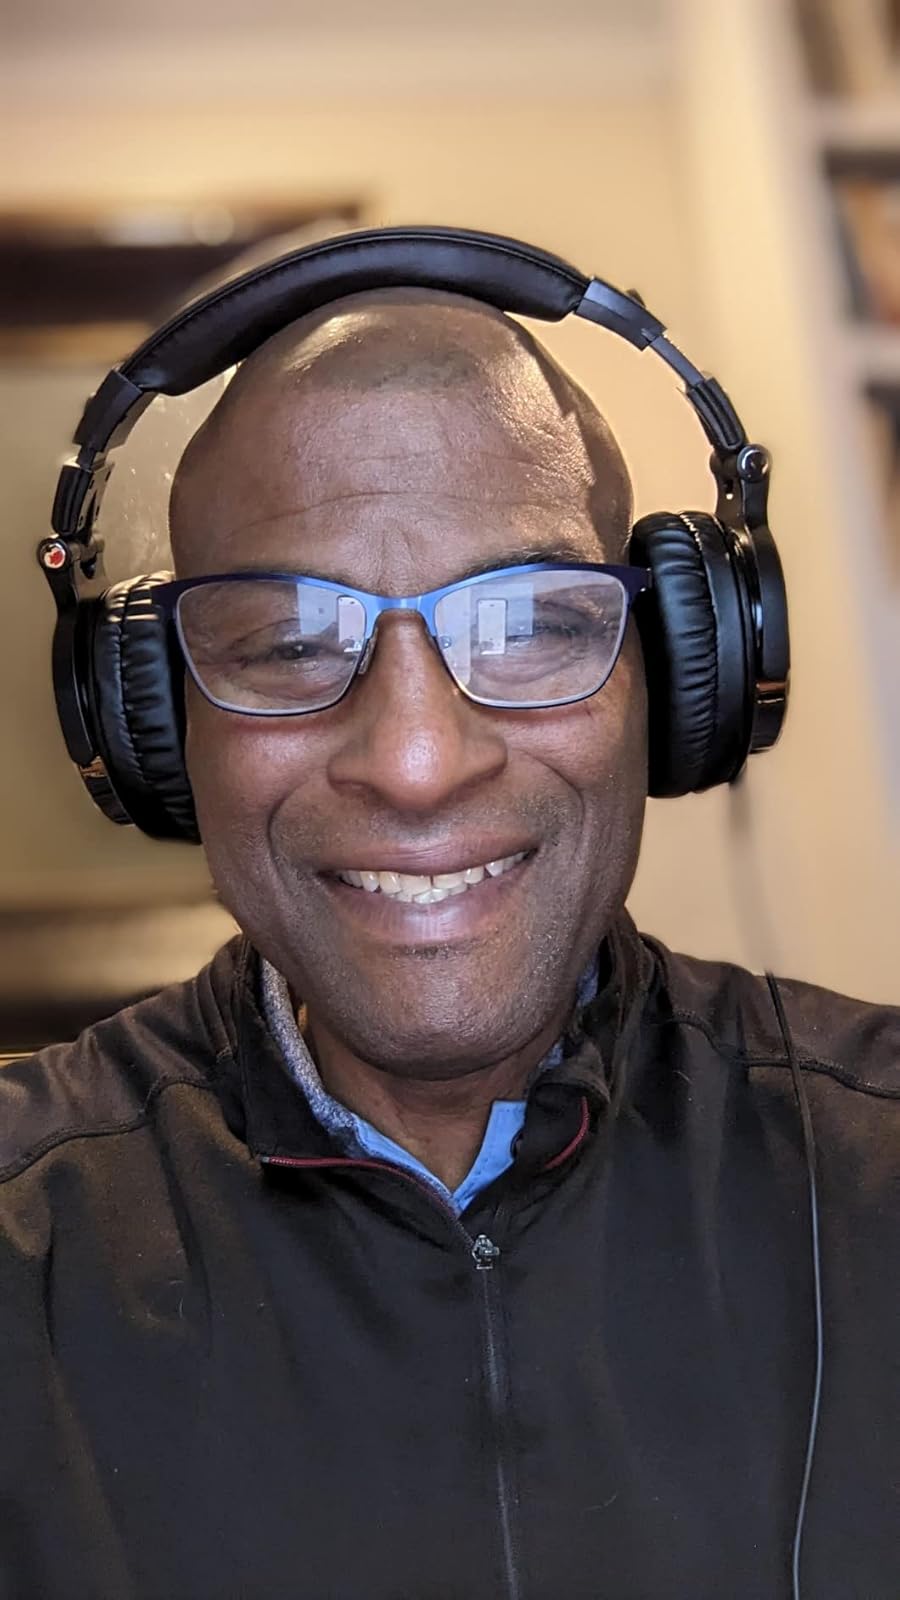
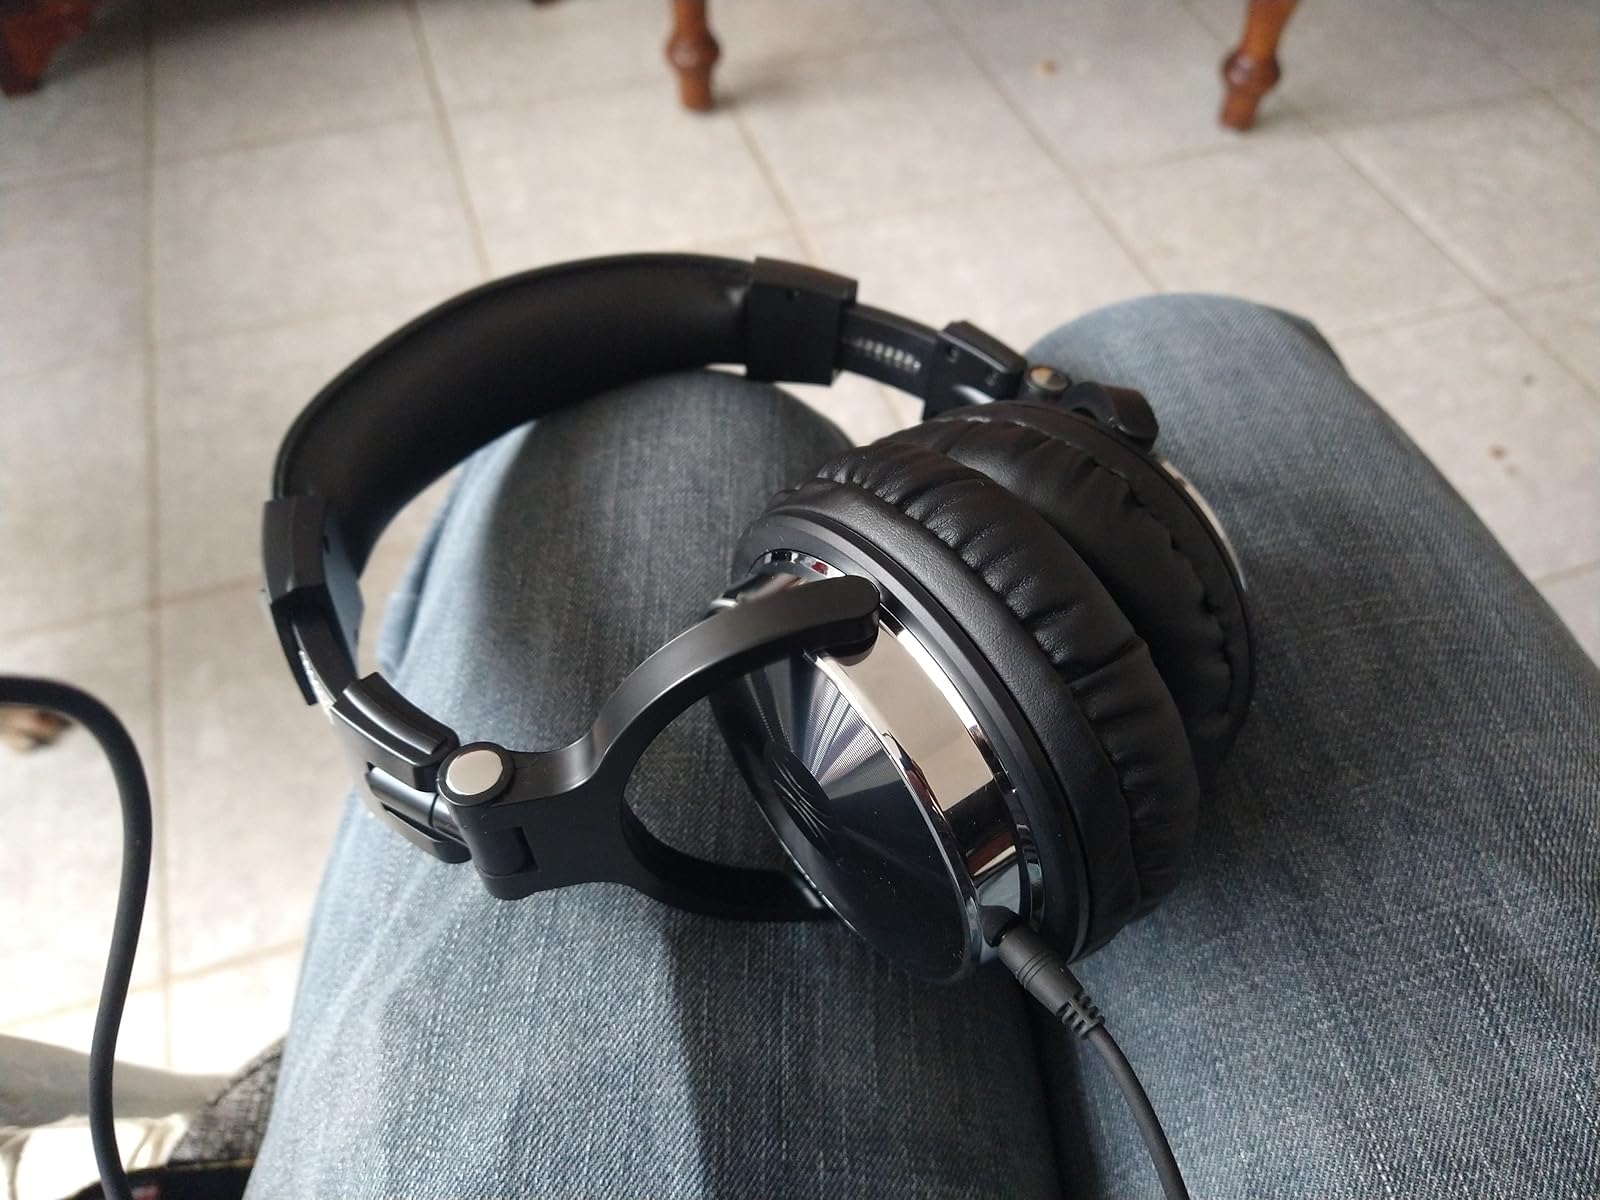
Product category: headphones
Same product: yes